2nd Commando Regiment (Australia)

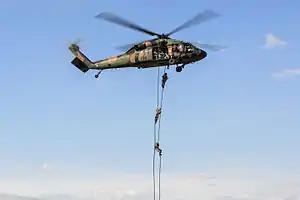
Commandos fast rope from a 171st Aviation Squadron Blackhawk helicopter during Exercise Talisman Sabre in 2015

Following the battalion's return from East Timor it was again restructured to resume its role as a two-company commando battalion. In 2001 the Australian Government directed the permanent establishment of a second TAG to be based on the east coast of Australia. The TAG is supplemented by clearance divers from the Navy Clearance Diving Branch who form the Water Troop. A Company was subsequently raised as a commando company in 2002.